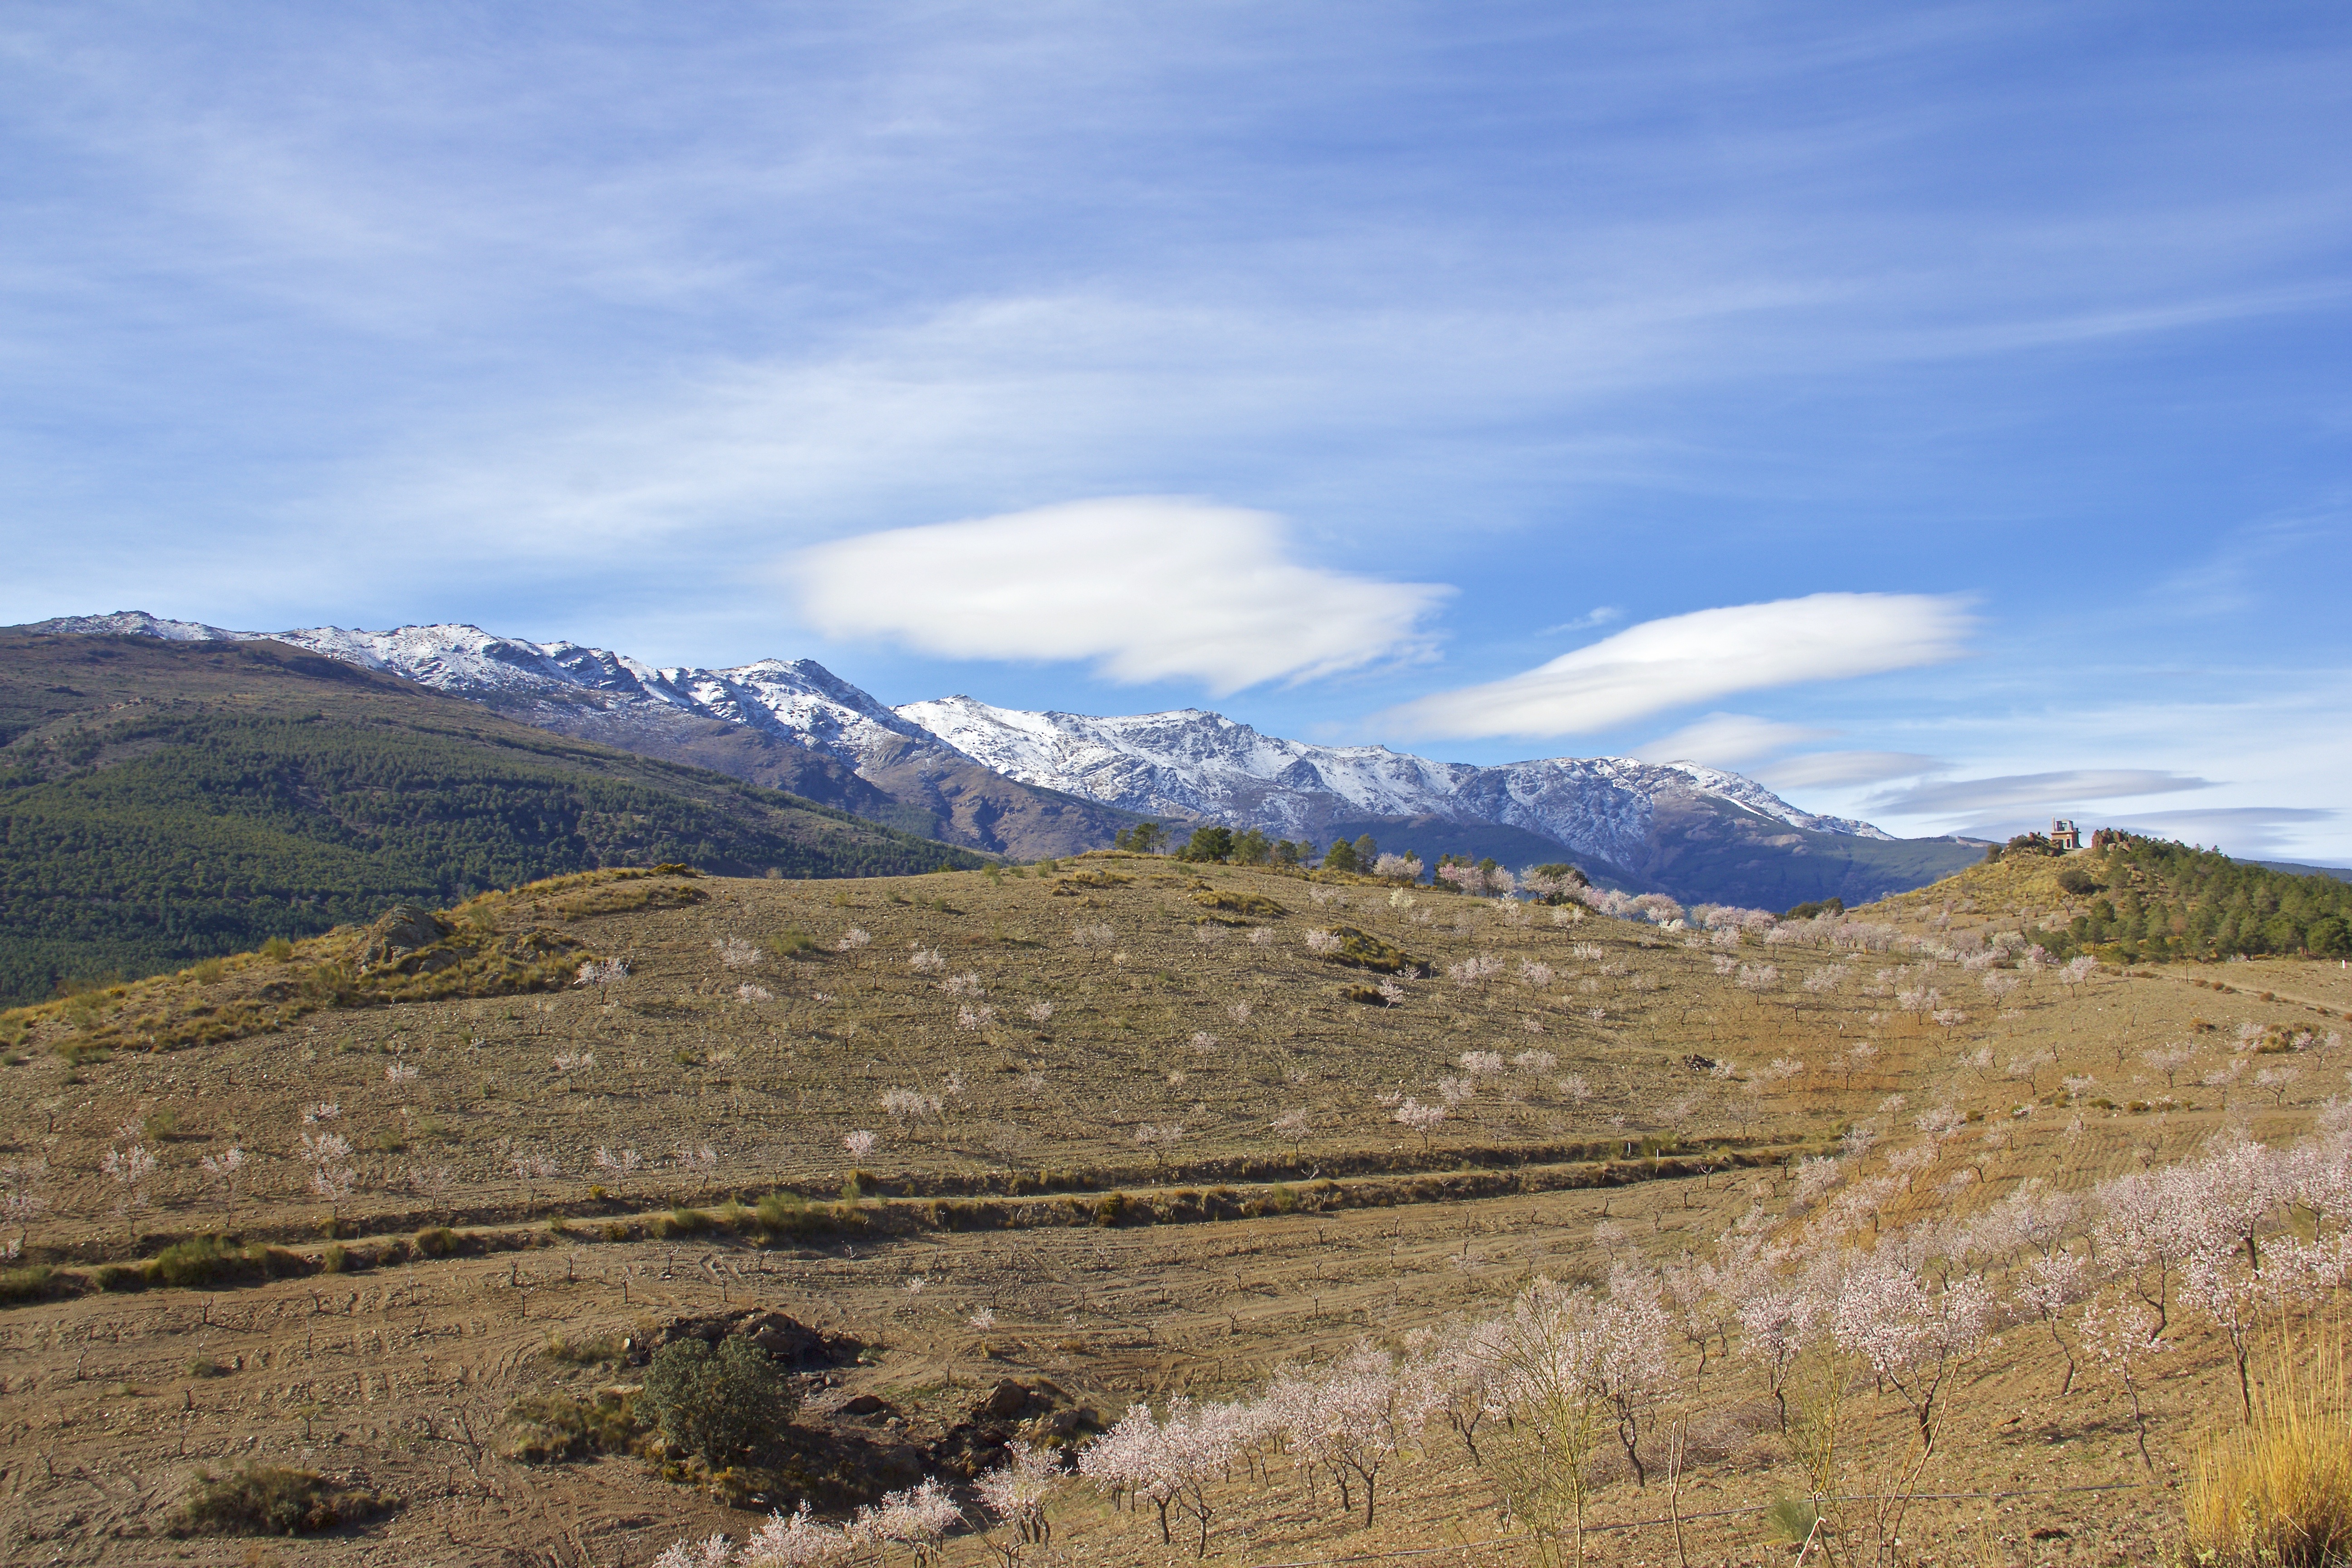
landscape, nature, wilderness, mountain, cloud, meadow, hill, valley, mountain range, highland, ridge, badlands, plateau, fell, loch, flowering, ecosystem, rural area, landform, sierra nevada, almond blossom, mountain pass, almond tree nature, geographical feature, mountainous landforms, almond trees